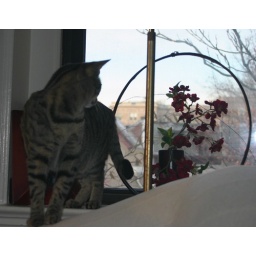
jill on chair in window 4